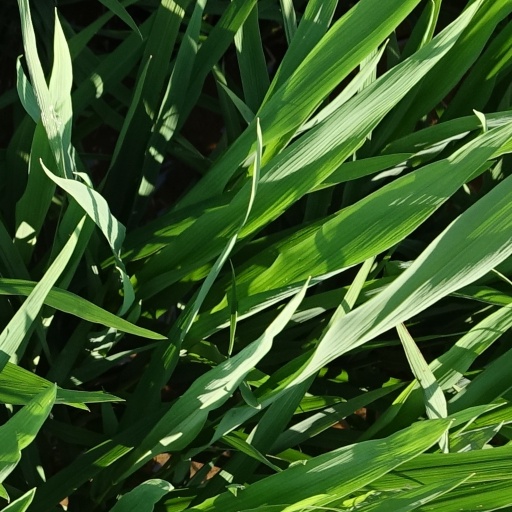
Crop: rice